LGBTQ rights in Texas

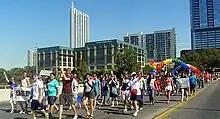
The 2011 edition of Austin Pride

On May 11, 2001, Governor Rick Perry signed "House Bill 587", popularly but unofficially known as the "James Byrd Jr. Hate Crimes Act", which strengthened penalties for certain crimes motivated by a victim's race, color, disability, religion, national origin or ancestry, age, gender, or sexual preference. This legislation did not cover gender identity.